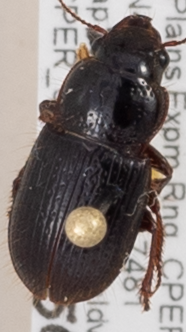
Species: Piosoma setosum
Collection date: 2015-08-27
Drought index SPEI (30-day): -0.528
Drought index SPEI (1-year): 1.16
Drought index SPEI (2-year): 2.09